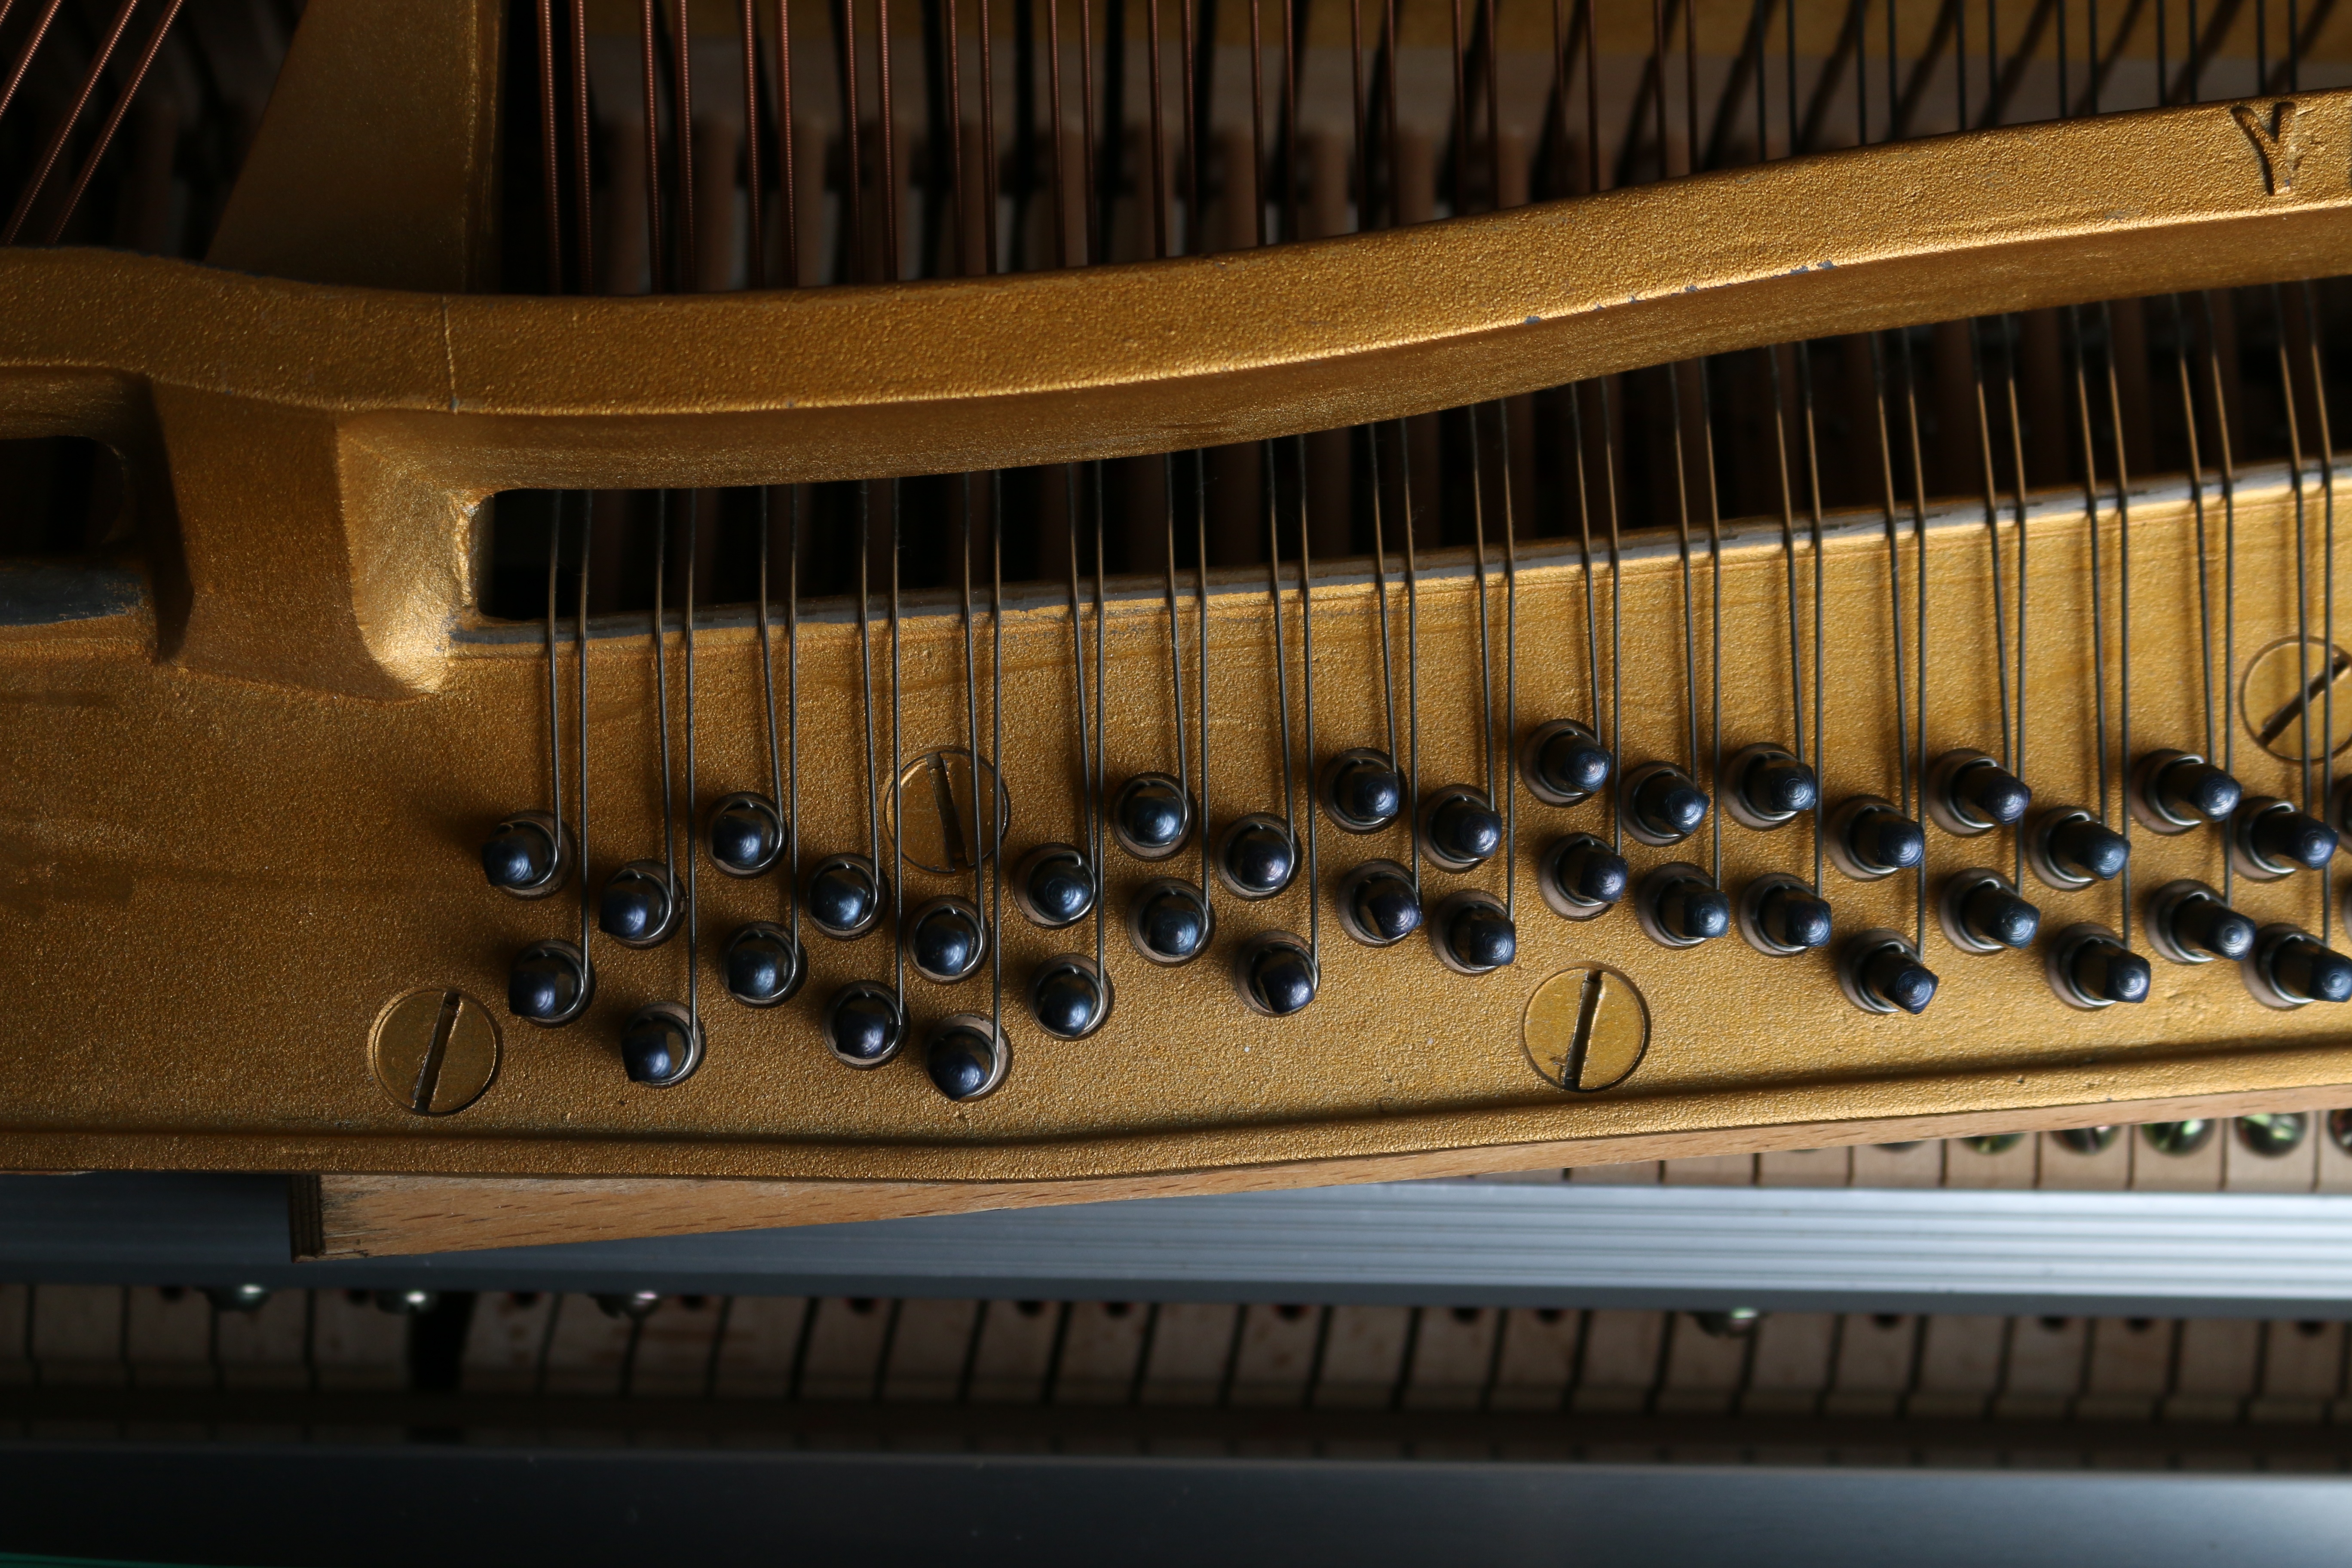
piano, musical instrument, string instrument, player piano, electronic device, keyboard, technology, fortepiano, plucked string instruments, musical keyboard, computer component, electronic instrument, guitar, carillon